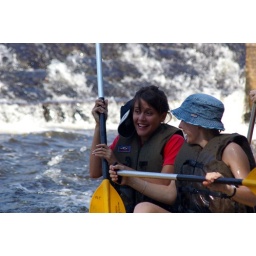
23 Vyssi Brod 2 girls in a boat 19.8.07 4